Masilamaniswara Temple, Thirumullaivoyal

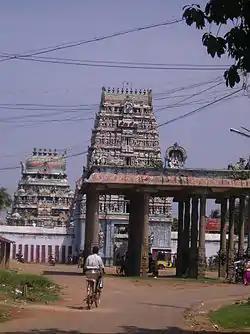

The Masilamaniswara Temple, Thirumullaivoyal or "Masilamaniswara Temple" is a Hindu temple dedicated to Shiva located in Thirumullaivoyal in the Chennai-Avadi road, India. The temple is incarnated by the hymns of Tevaram and is classified as "Paadal Petra Sthalam". The temple is incarnated by the hymns of Sundarar, Ramalinga Swamigal and Arunagirinathar. His consort Parvati is depicted as Piraisoodi Amman. The presiding deity is revered in the 7th-century Tamil Shaiva canonical work, the "Tevaram", written by Tamil saint poets known as the nayanars and classified as "Paadal Petra Sthalam".